True Swing Golf

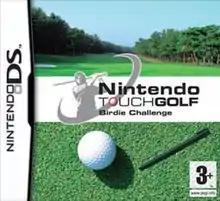
European box art

True Swing Golf (also known as "Nintendo Touch Golf: Birdie Challenge" in PAL regions, and "大人のDSゴルフ (Otona no DS Golf; DS Golf for Adults)" in Japan) is a golf video game by long-time golf game creators T&E Soft, published by Nintendo and released for the Nintendo DS handheld video game system.